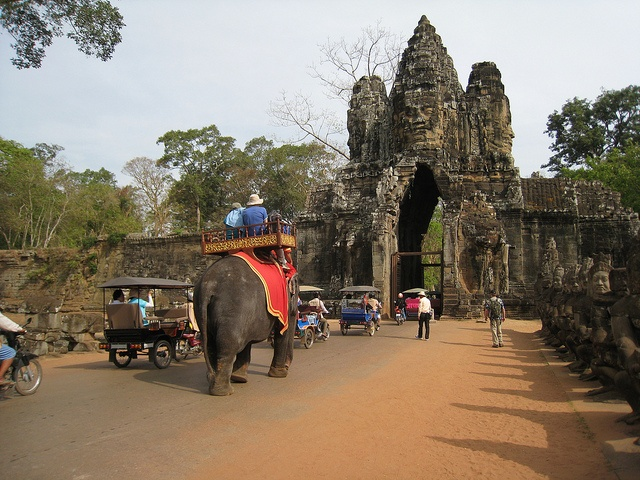
Rickshaws and an elephant transporting people towards a stone entrance.
A wide dirt street features people travelling on an elephant and carriages on bicycles.
some people are riding an elephant and some carts
A large elephant walking down a dirt road.
The caravan of non motorized vehicles and an elephant is traveling through the ancient Asian tunnel